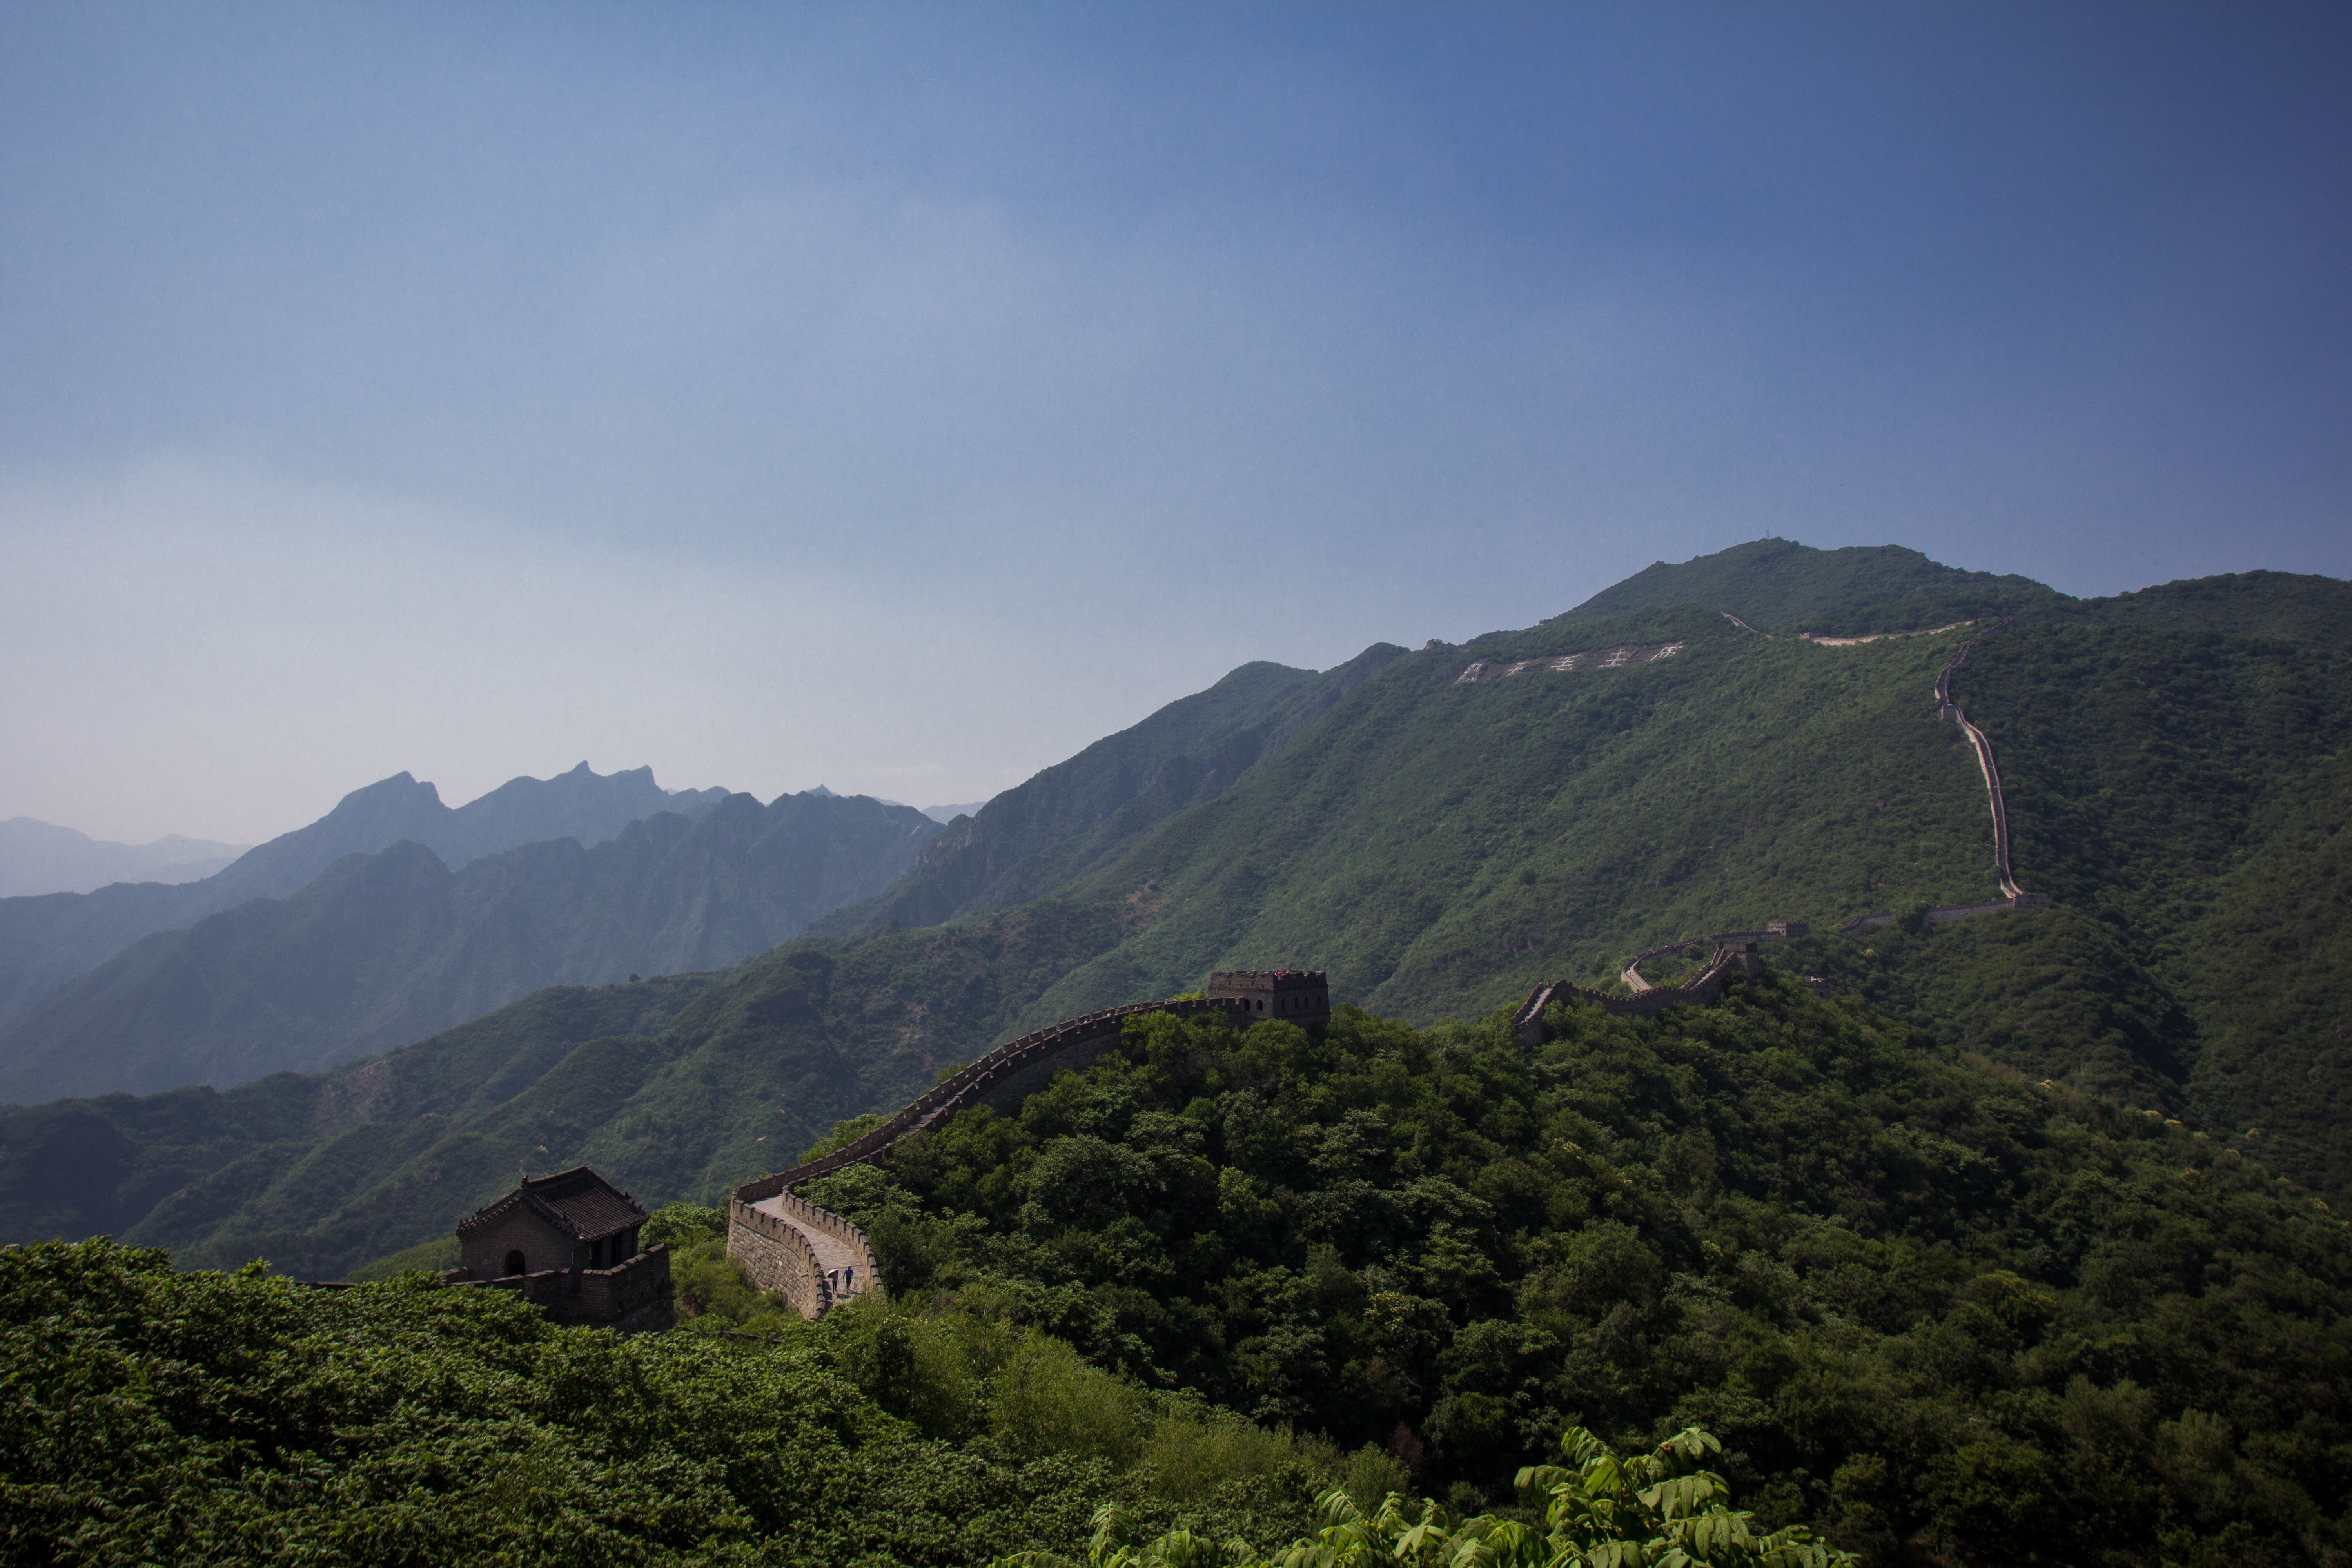
landscape, nature, forest, wilderness, walking, mountain, architecture, structure, hill, adventure, building, old, wall, valley, mountain range, travel, construction, asia, ancient, landmark, sightseeing, historic, tourism, highland, ridge, summit, great, alps, great wall of china, plateau, culture, famous, fell, china, dynasty, defense, landform, mountain pass, chinese wall, geographical feature, atmospheric phenomenon, mountainous landforms